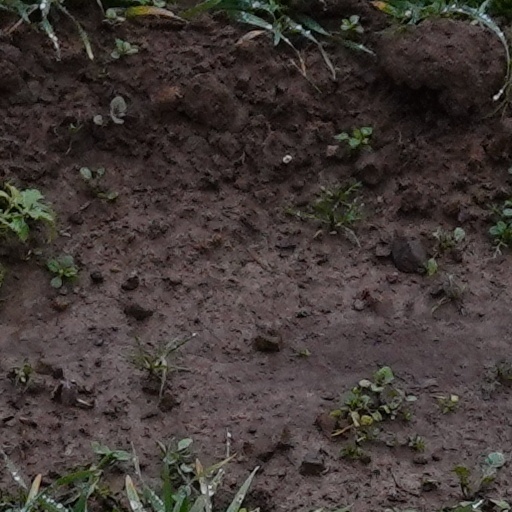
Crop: wheat